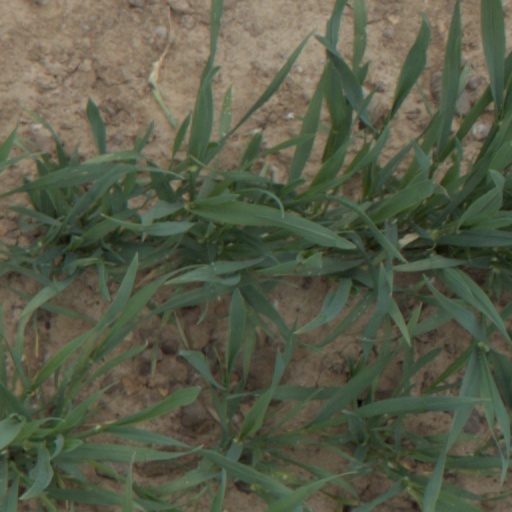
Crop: wheat